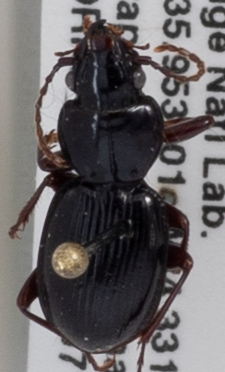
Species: Cyclotrachelus freitagi
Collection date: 2019-07-10
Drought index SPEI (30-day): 0.316
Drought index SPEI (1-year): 2.09
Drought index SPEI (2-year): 2.09